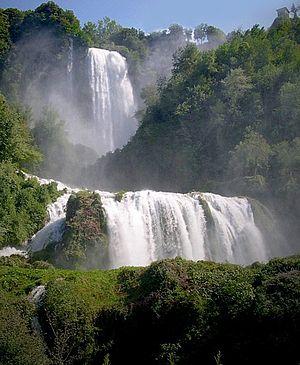
Terni est une ville, chef-lieu de la province de même nom en Ombrie.